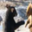
Label: bear